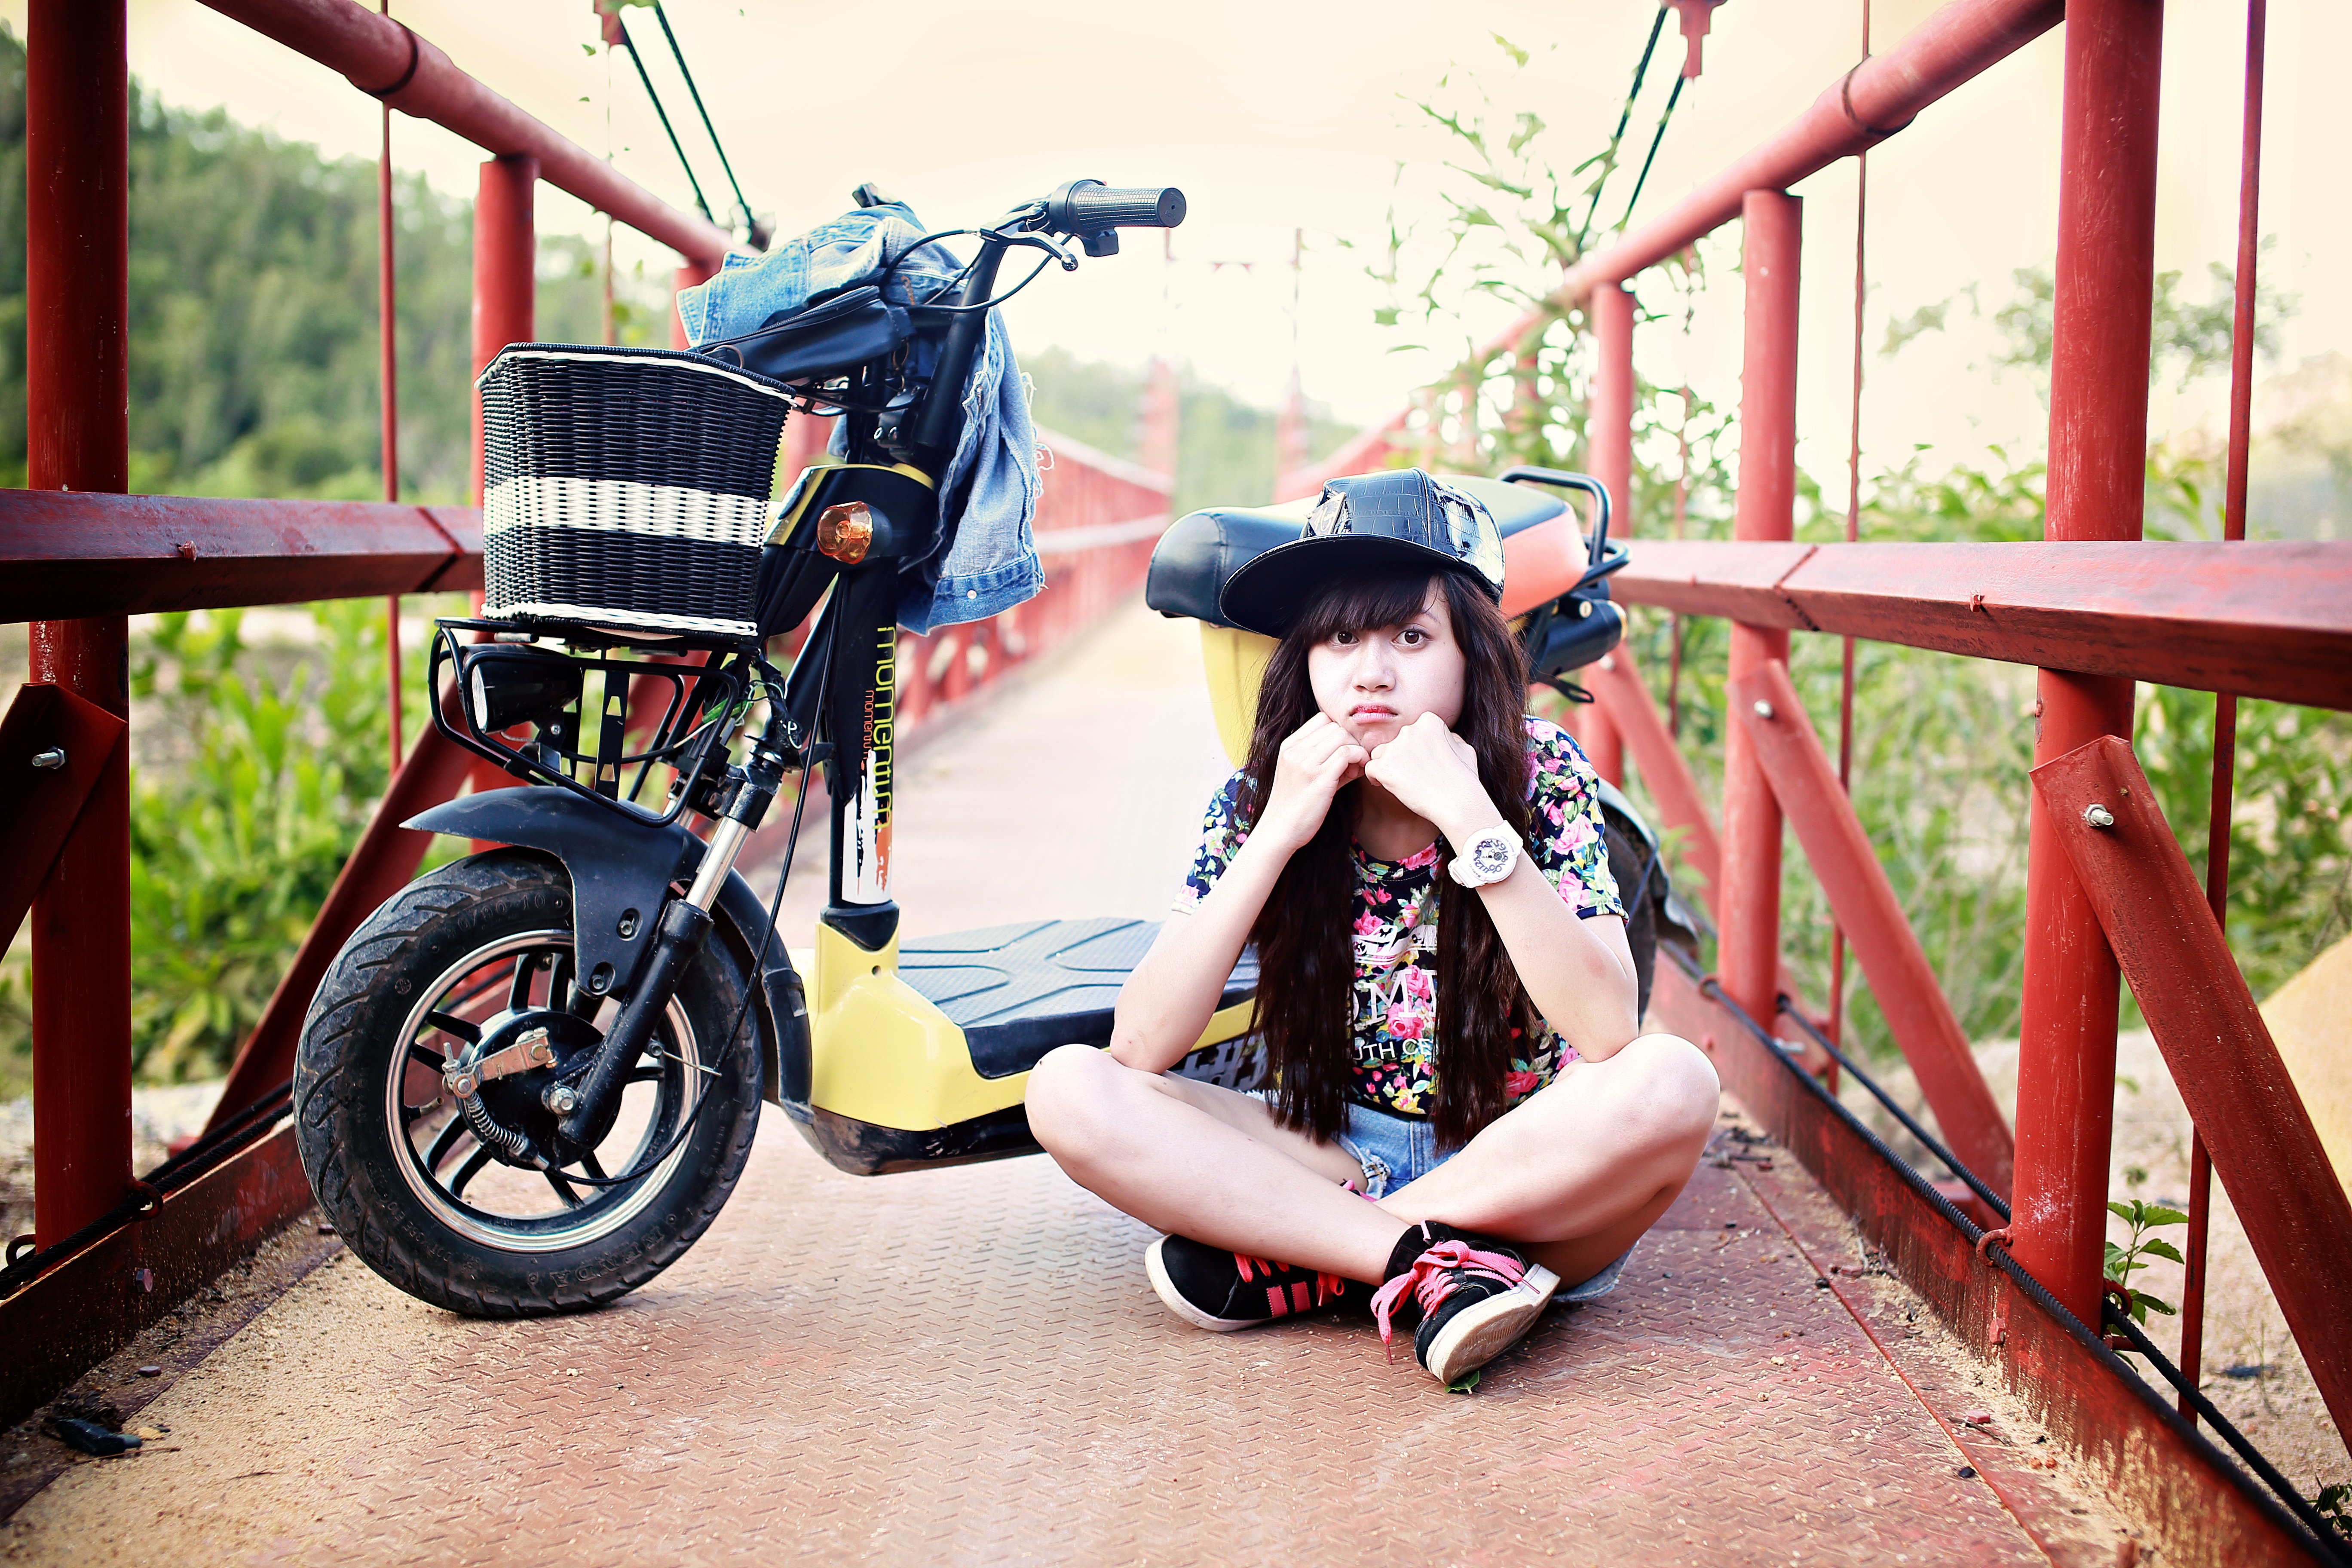
computer, hand, man, person, people, girl, woman, hair, technology, white, camera, house, bicycle, home, cute, alone, looking, summer, male, female, standing, internet, brunette, portrait, model, young, spring, vehicle, youth, motorcycle, space, indoor, student, child, human, business, black, room, lifestyle, holding, security, smiling, smile, teenager, ethnic, caucasian, cheerful, sad, face, family, eyes, american, one, happy, happiness, women, parenthood, single, expression, horizontal, real, domestic, european, estate, teen, african, casual, attractive, adult, online, confident, confidence, teen girl